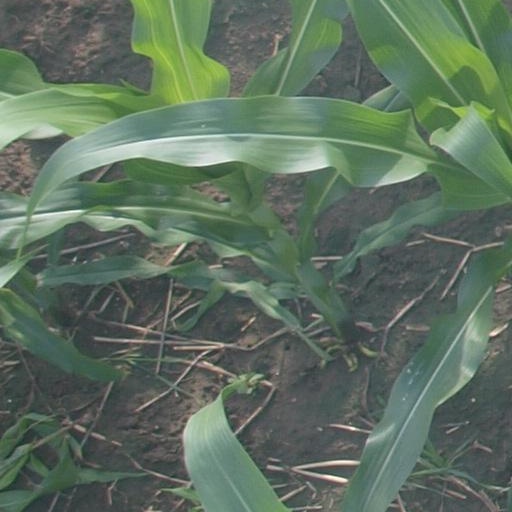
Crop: maize; corn